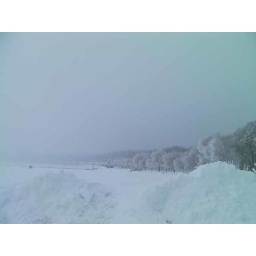
View of the trees by the coast at Stone Bay, Espoo, Finland. Copyright Ruth Vilmi Jan. 2010